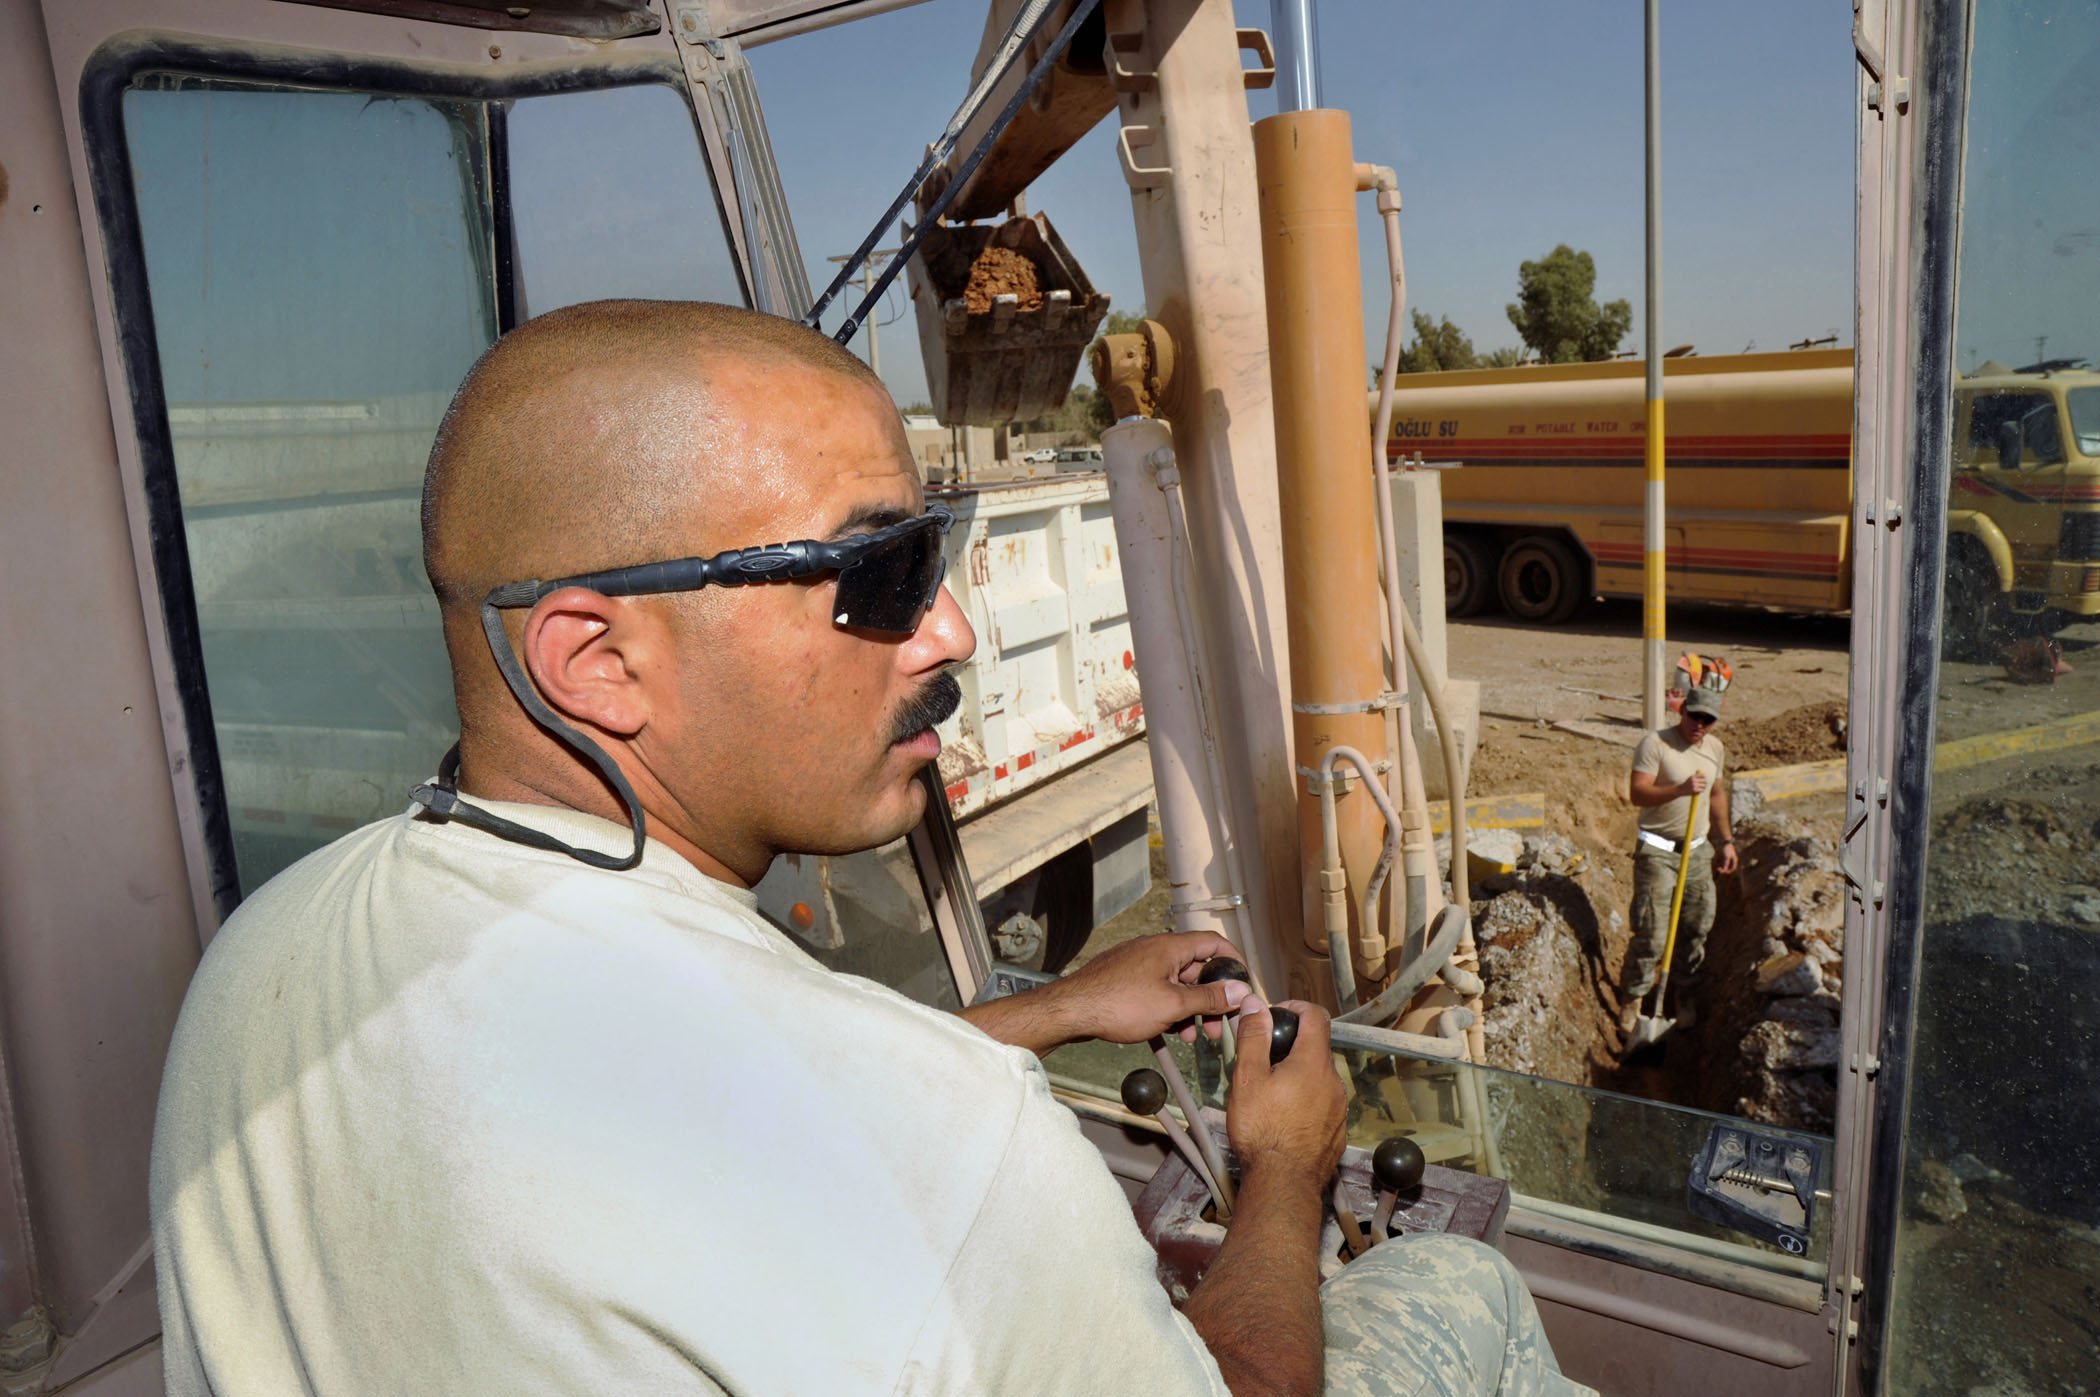
person, profession, usaf, oif, iraq, jointbasebalad, jbb, baladsoutheast, diyala